Hakim Abdul Aziz

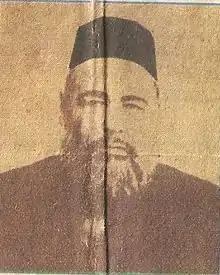
Photograph of Hakim Abdul Aziz

Abdul Aziz ("Muhammad 'Abd al 'Aziz"; 1855–1911) was a prominent Unani physician in British India.